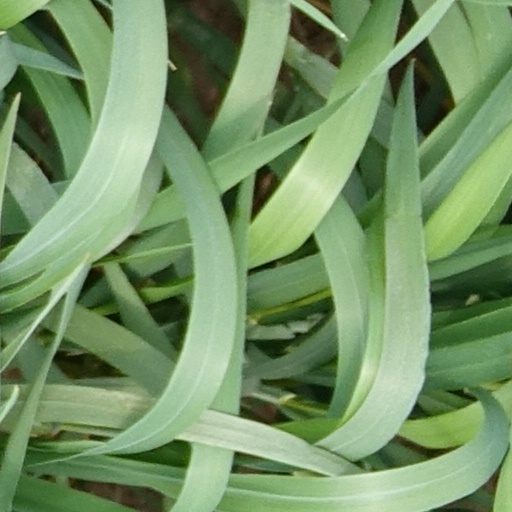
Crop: wheat